Navy SEALs (film)

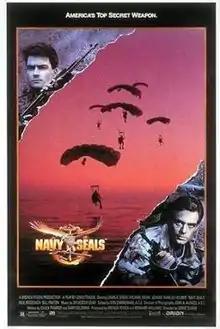
Theatrical poster

Navy SEALs is a 1990 American military action film, directed by Lewis Teague, written by Chuck Pfarrer and Gary Goldman, and produced by Brenda Feigen and Bernard Williams with consultant William Bradley. The film stars Charlie Sheen, Michael Biehn, Joanne Whalley-Kilmer, Rick Rossovich, Cyril O'Reilly, Bill Paxton, and Dennis Haysbert.